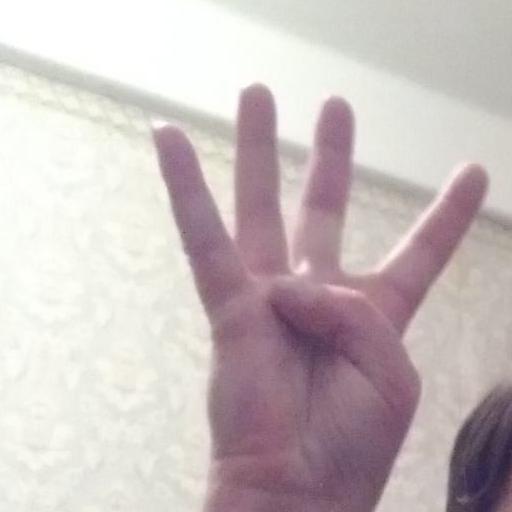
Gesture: four